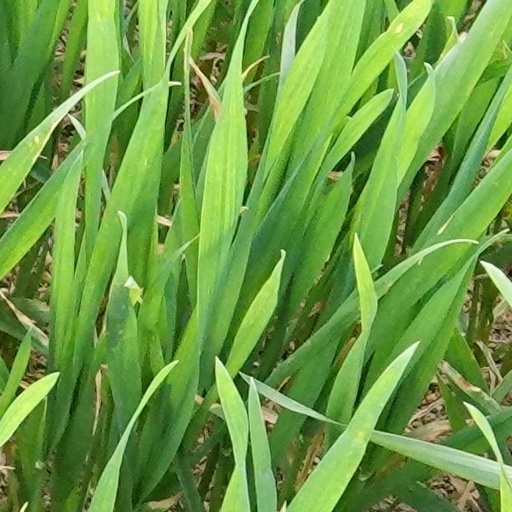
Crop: wheat